Kunigami-class patrol vessel

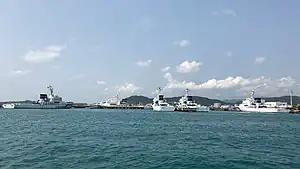
JCG "Kunigami" class ships based at Ishigaki

The 10 "Kunigami" class ships leading JCG's increased focus on grey-zone challenges along with 2 Hateruma-class patrol vessels has made the base at Ishigaki JCG's largest base, surpassing Yokohama. The ships of FY2012 constitutes the main force of the task force deployed around the Senkaku Islands. And the ships built under the FY2013 and following fiscal years were deployed as replacements of the "Shiretoko" class.